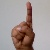
The image shows a hand gesture representing the letter 'D' in Indian Sign Language.